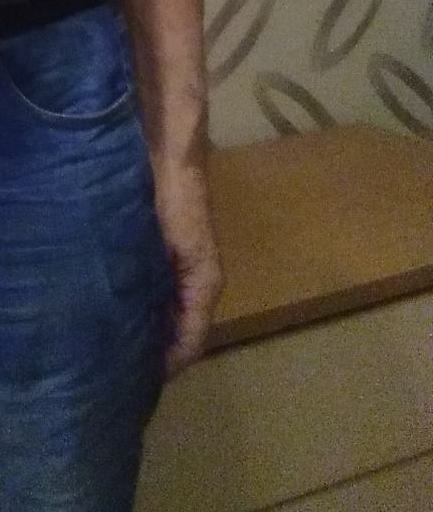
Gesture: no_gesture